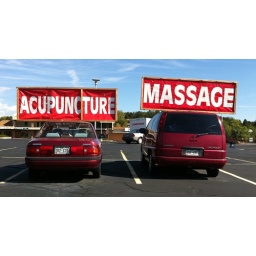
Accupuncture &amp;amp; massage sign on cars in parking lot